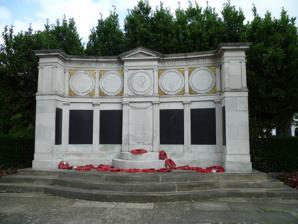
Building: Wood Green War Memorial
Country: United Kingdom
Year built: 1920
War memorial in London Wood Green War Memorial The Wood Green War Memorial is located on the High Road, Wood Green , in the London Borough of Haringey . It was erected in 1920 and paid for by public subscription of the people of Wood Green to remember the men of the area who died during the First World War. It was subsequently adapted to include the dead of the Second World War. It is grade II listed with Historic England . References